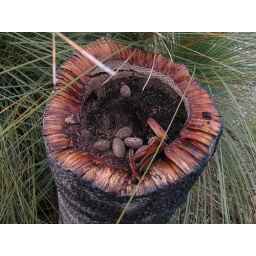
The cross section of the grass tree (photo taken in the Australia Garden in Melbourne).